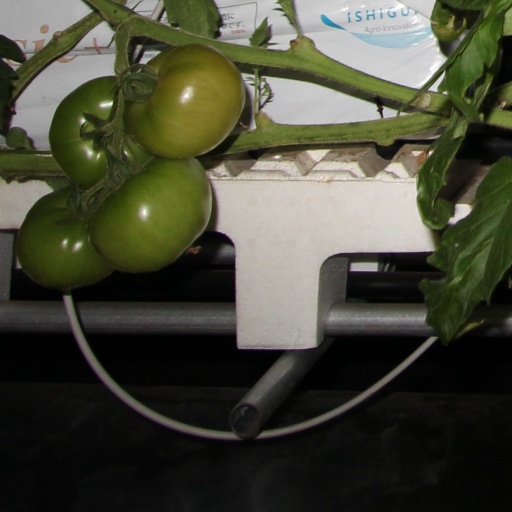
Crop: tomato